Vera Zvonareva

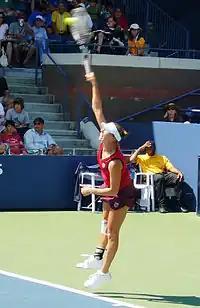
Zvonareva serving at the 2009 US Open

Zvonareva was seventh seed at the Australian Open. She defeated tenth seed Nadia Petrova in the fourth round, and 16th seed Marion Bartoli in the quarterfinals both in straight sets. She then lost to world No. 3, Dinara Safina, in the semifinals. This tournament, however, caused Zvonareva's ranking to rise to world No. 5, the highest of her career at the time.